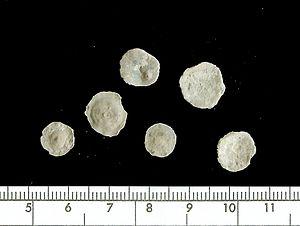
Les Loftusiida constituent un ordre de foraminifères, de classe des Globothalamea.